How to Plan an Orgy in a Small Town

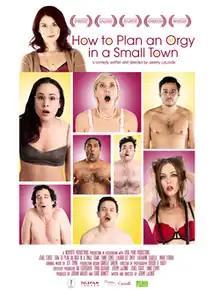
Theatrical release poster

How to Plan an Orgy in a Small Town is a 2015 Canadian sex comedy film directed by Jeremy Lalonde.